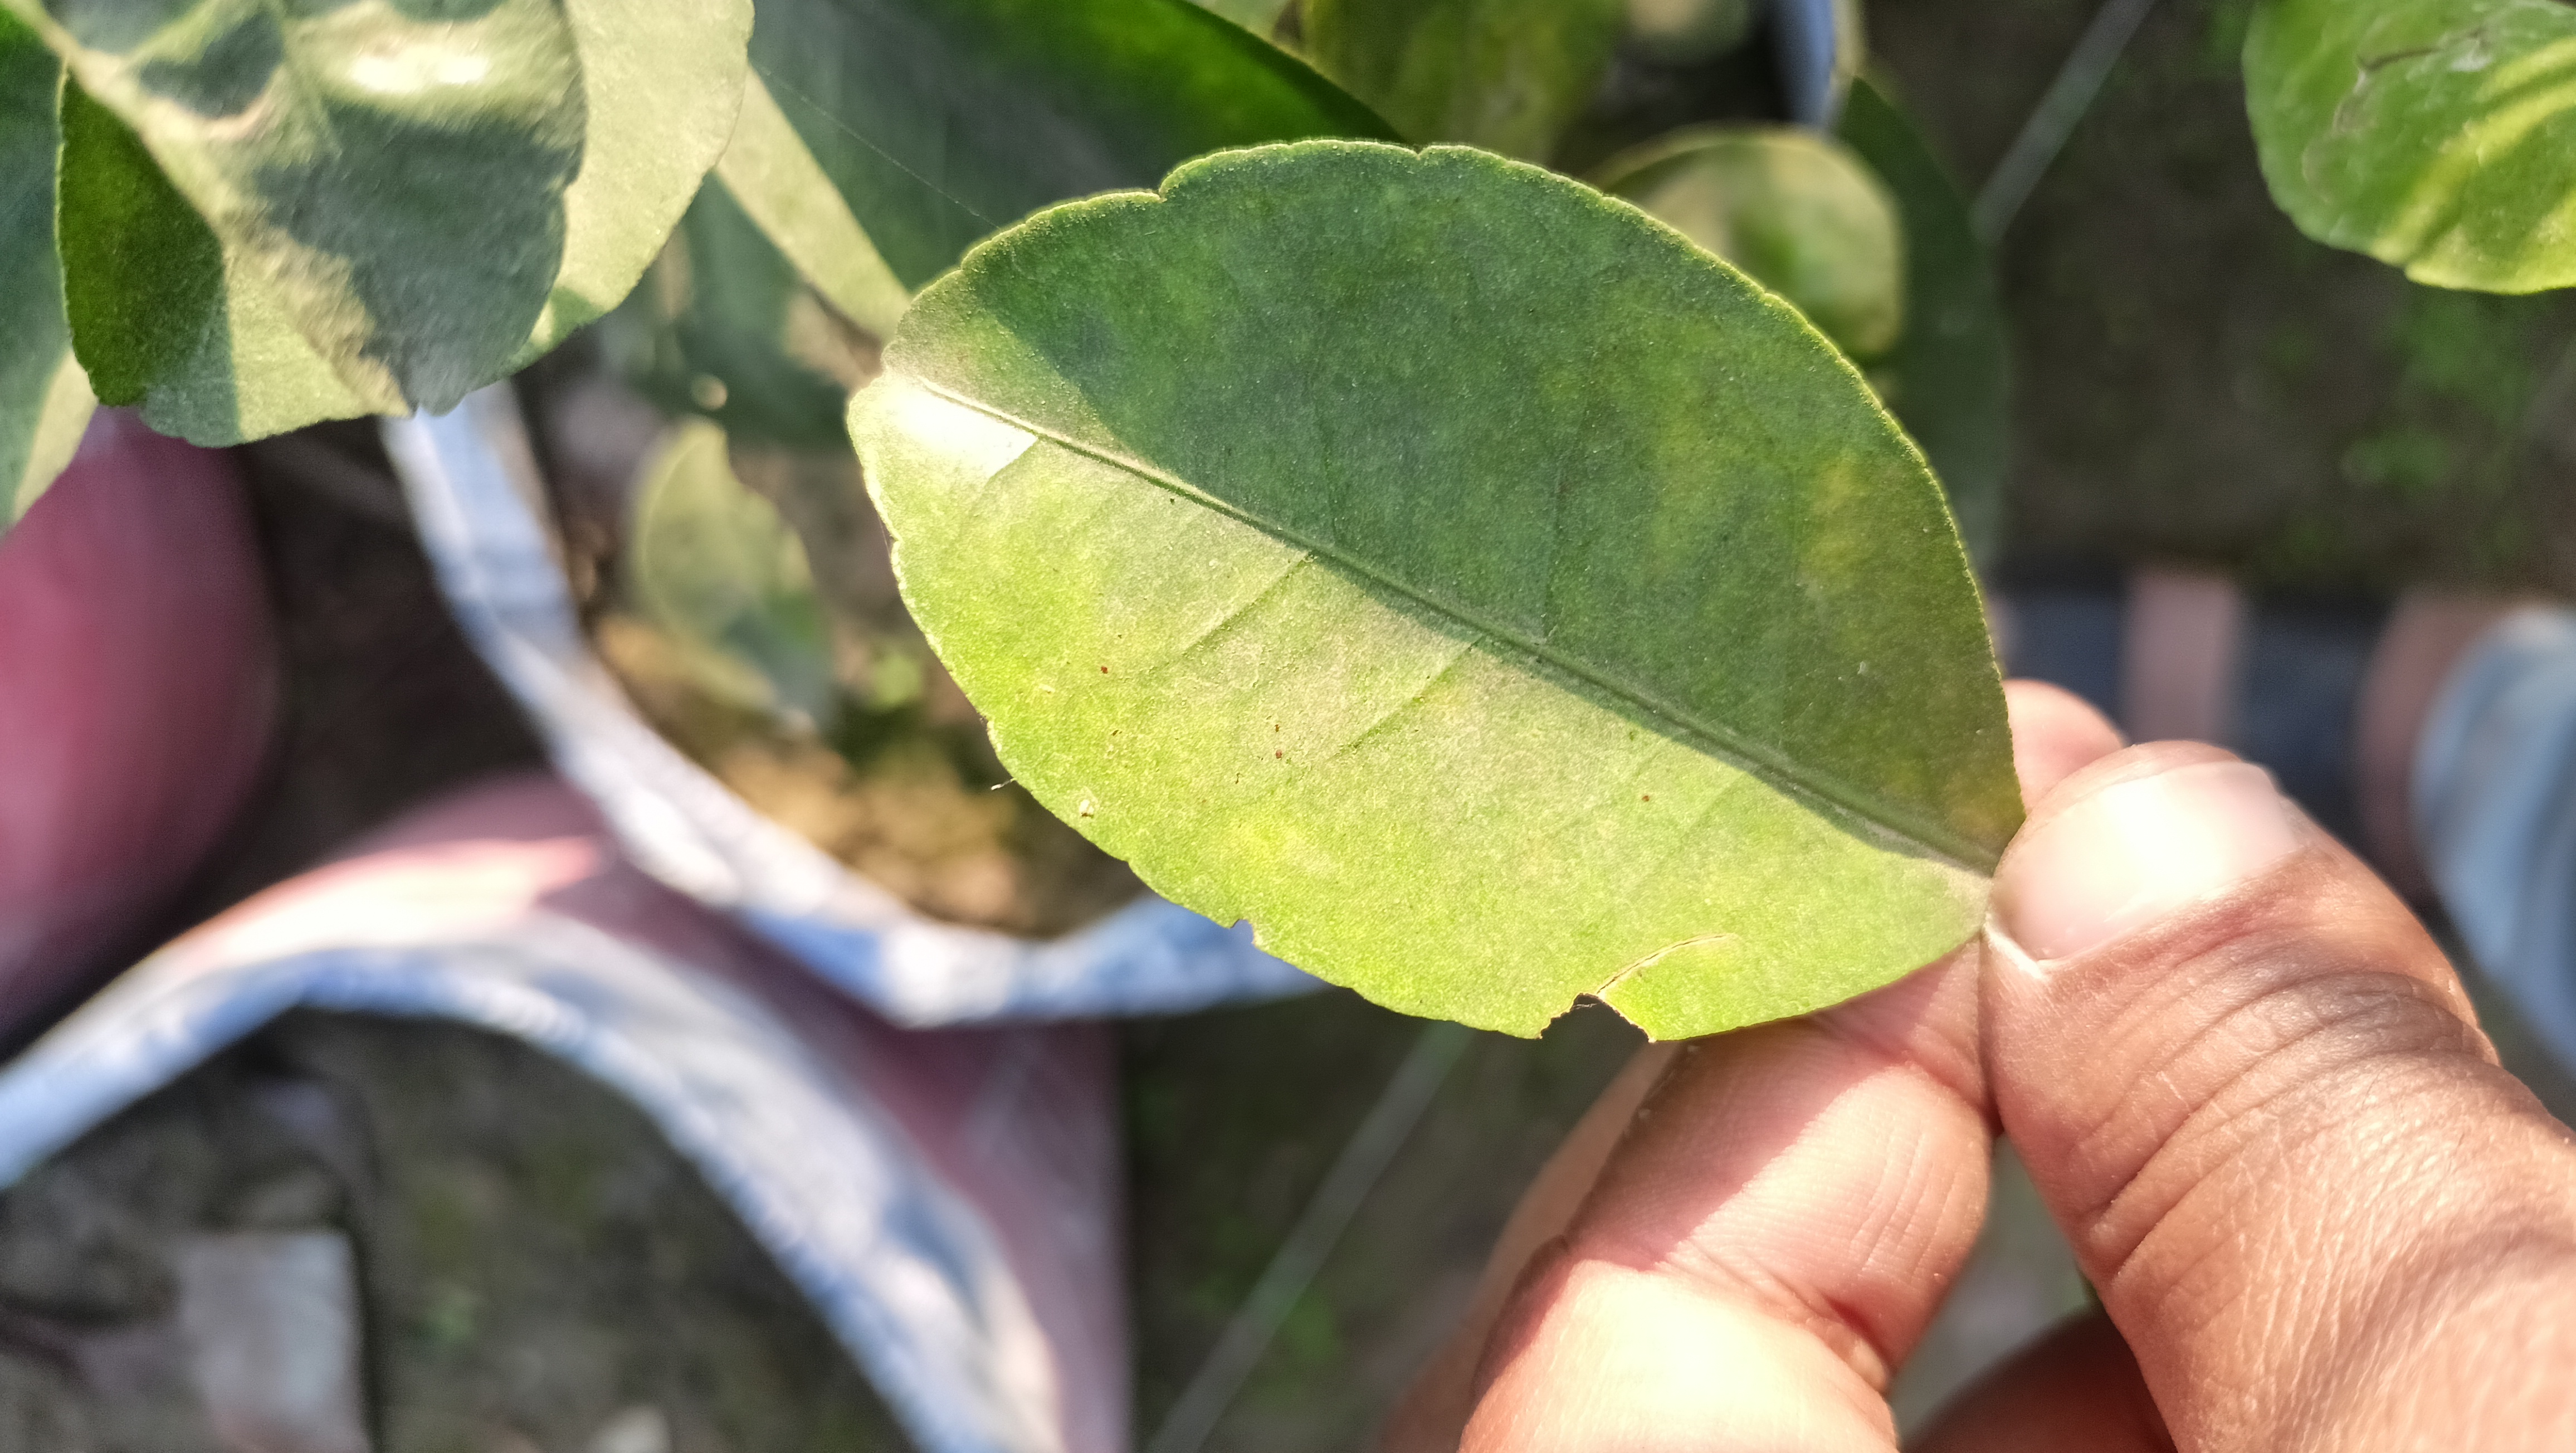
Mandarin leaf variety: China Mishti